Stefan Đurić (chess player)

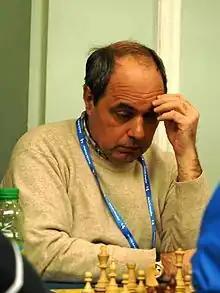
Stefan Đurić in 2012

Stefan Đurić (born 26 July 1955) is a Serbian chess grandmaster (1982). He is a European Team Chess Championship two time silver medalist (1983, 1989).